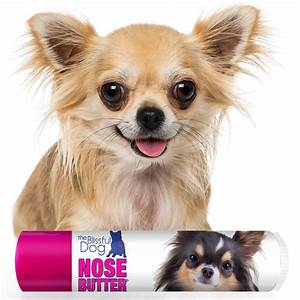
Label: cane